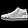
Label: Sneaker